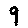
Label: 9